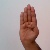
The image shows a hand gesture representing the letter 'B' in Indian Sign Language.